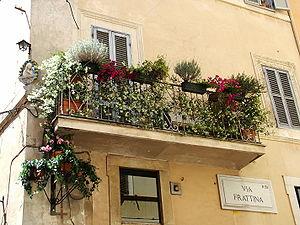
La Via Frattina est l'une des rues les plus connues du centre historique de Rome. Elle débute au pied de l'escalier de la Trinité des Monts, et fait partie des rues commerçantes les plus célèbres de Rome.